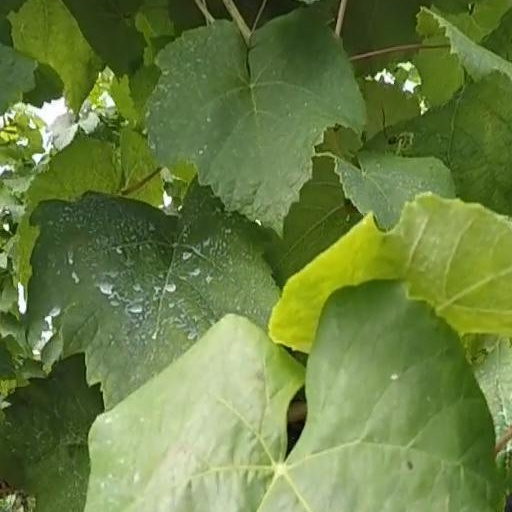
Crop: grape